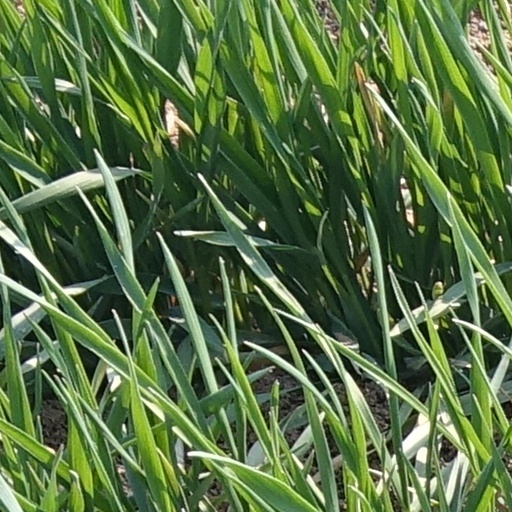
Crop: wheat